Majida El Roumi

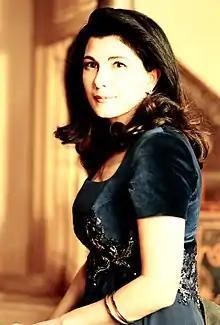
El Roumi in 1994

Majida El Roumi (born 13 December 1956) is a Lebanese soprano singer, songwriter, actress, and former United Nations Goodwill Ambassador.